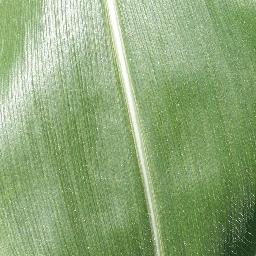
Label: Corn___healthy